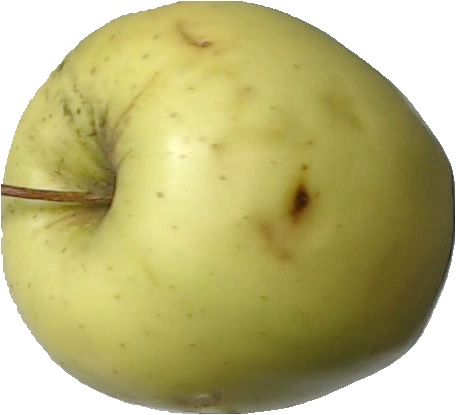
Label: apple_golden_2